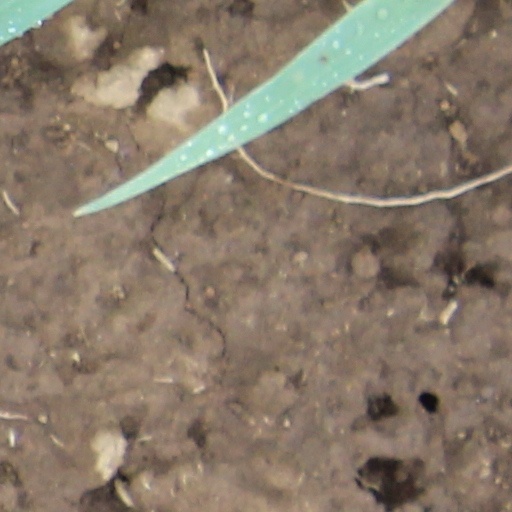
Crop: wheat